Neighborhoods of Oklahoma City

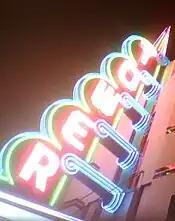
Tower Theater Oklahoma City.

Further north is Uptown, bounded roughly by N.W. 23rd Street on the south, I-235 on the east, I-44 on the north and Pennsylvania Ave on the west. The area is home to historic tree-lined neighborhoods, Oklahoma City University, and numerous ethnic shops and gritty enclaves.